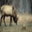
Label: deer